Michel Lullin de Chateauvieux

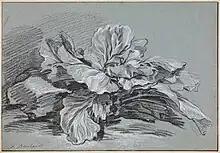
Study of a Cabbage by François Boucher, 1735

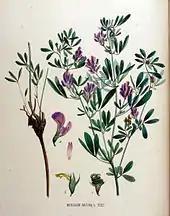
Lucerne in "Flora Batava", Jan Kops et al. (1814)

Lullin began his political career as "châtelain" of Peney and councilor in 1738. During the riots of 1734, he, Pierre Mussard and Jean-Louis Du Pan commissioned Jean-Jacques Burlamaqui to report on the notices of appeal of the old citizens ("citoyens") and of the new citizens ("bourgeois"). Lullin served three terms as Syndic of the Republic of Geneva in the period between 1740 and 1748, and seven terms as First Syndic between 1752 and 1777.